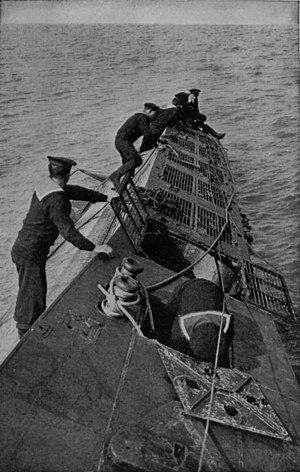
Le SM UC-5 est un sous-marin allemand de type UC I mouilleur de mines utilisé par la Kaiserliche Marine pendant la Première Guerre mondiale.